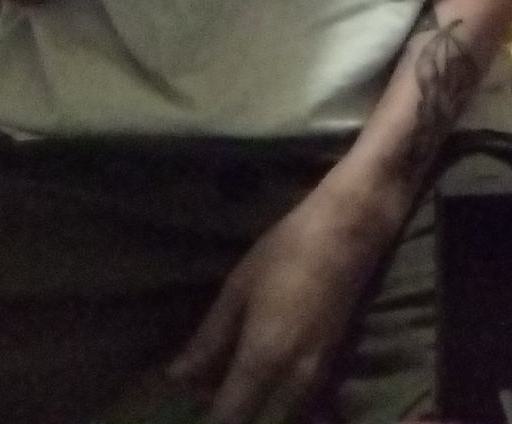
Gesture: no_gesture